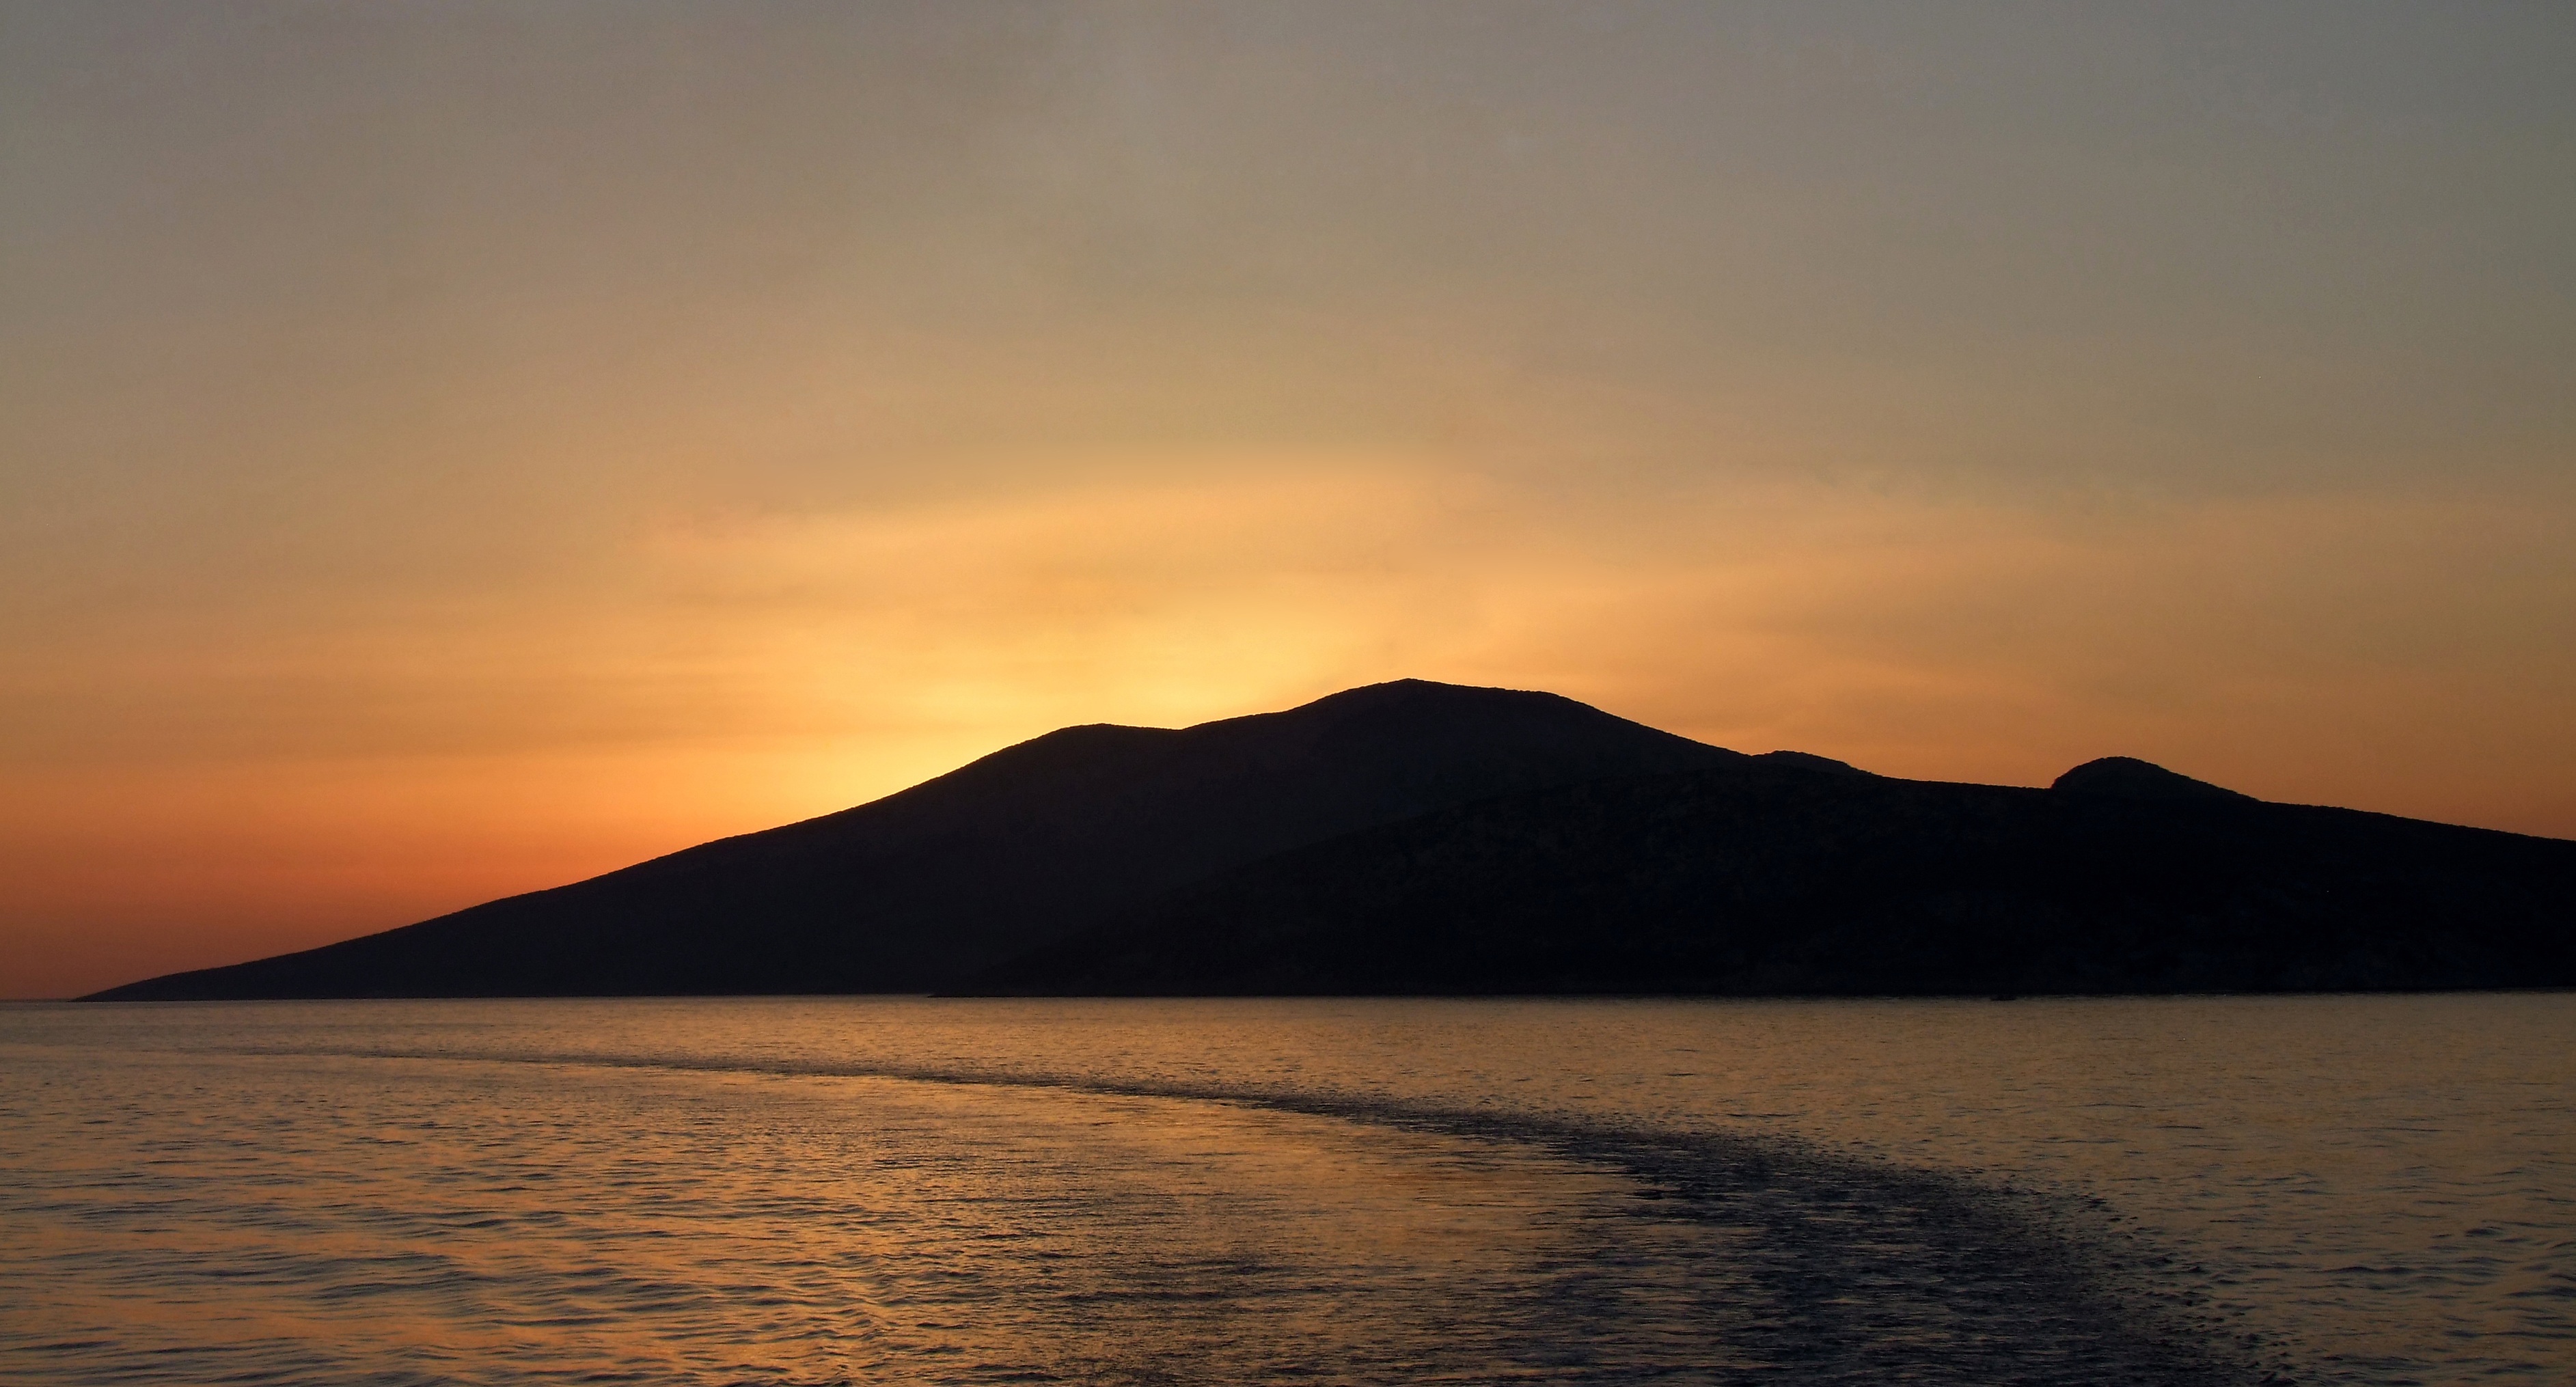
beach, sea, coast, sand, ocean, horizon, mountain, cloud, sky, sun, sunrise, sunset, sunlight, morning, wave, lake, dawn, dusk, idyllic, evening, bay, island, romantic, rest, lane, body of water, greece, loch, cape, atmospheric, afterglow